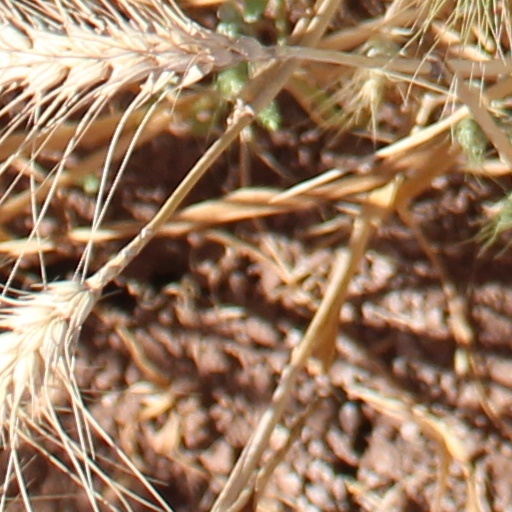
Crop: wheat